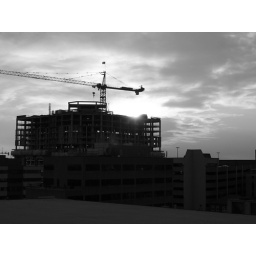
This was a building in progress down by the library. taken from the roof of some building.